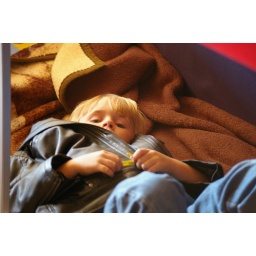
Paddy playing quietly by himself in the bottom bunk of the sofa bed